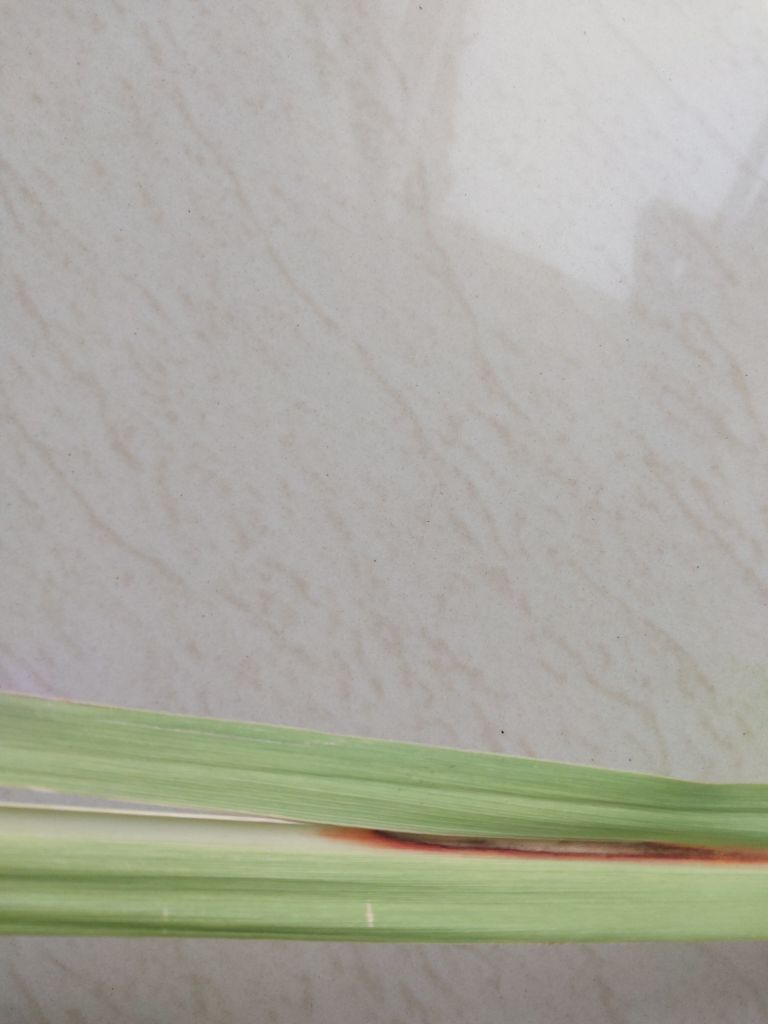
Label: Brown Spot